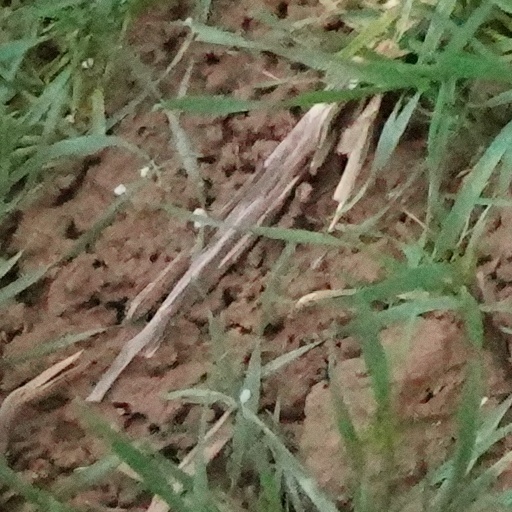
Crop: wheat